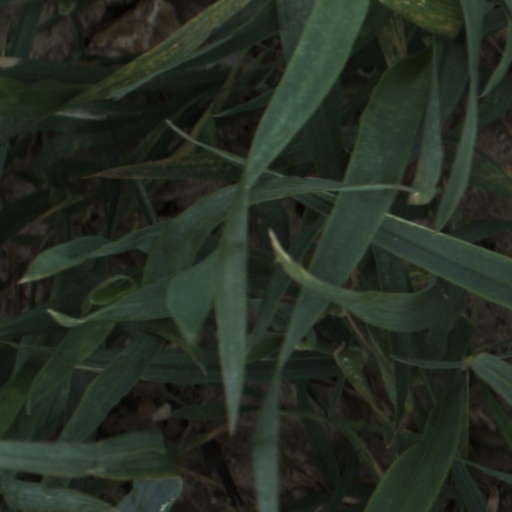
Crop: wheat